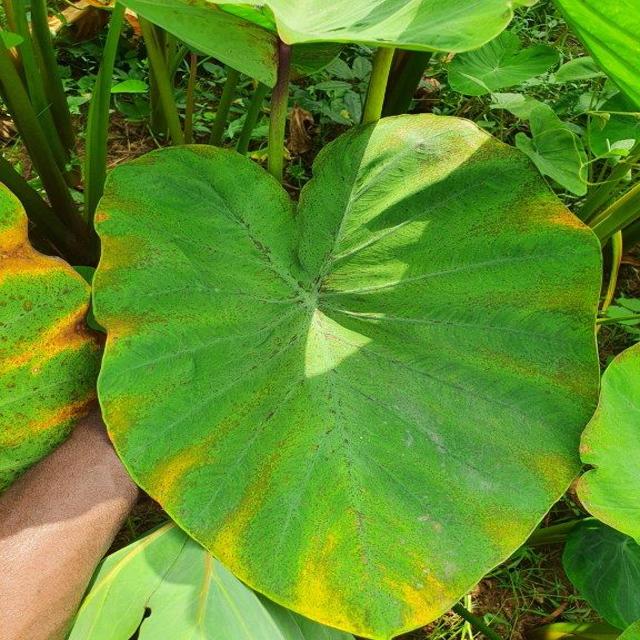
Label: Mid_Blight